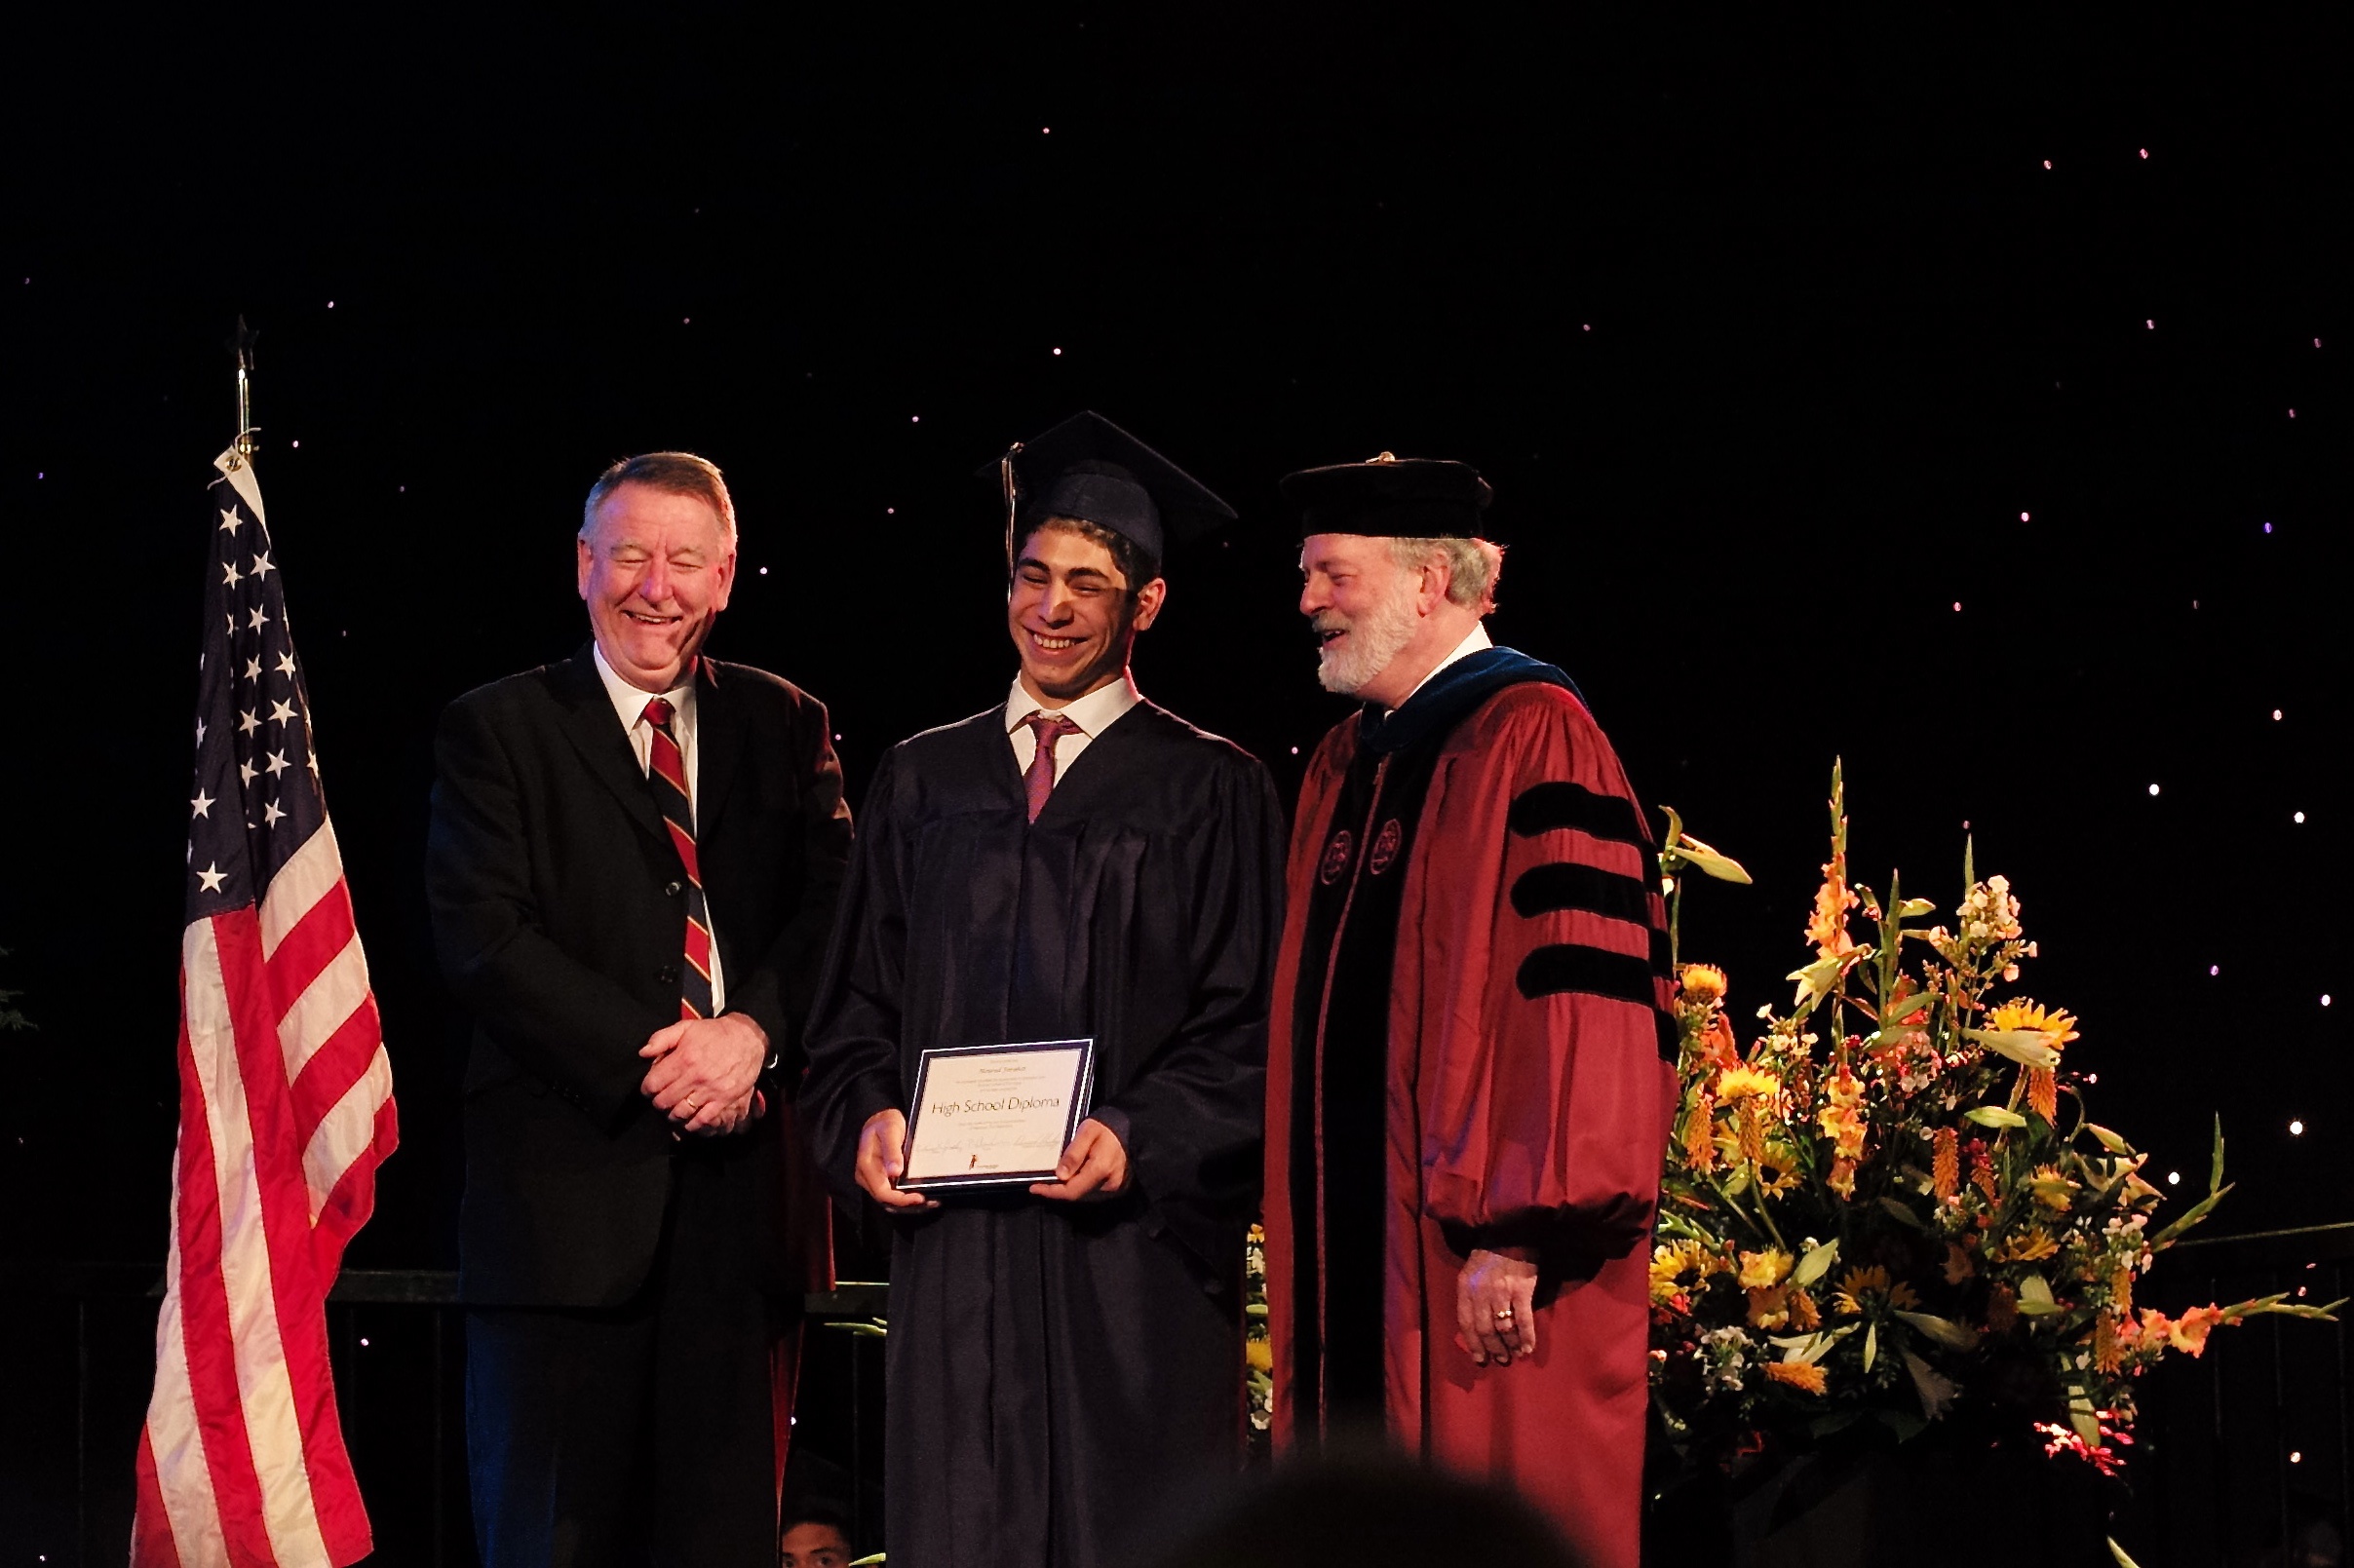
europe, high, ash, ceremony, m, f14, students, 50, school, event, leica, 240, summilux, graduation, typ, diploma, graduates, capandgown, musical theatre